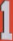
Number: 1